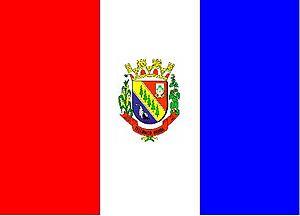
Telêmaco Borba est une ville brésilienne du centre-est de l'État du Paraná. Sa population était estimée à 77 276 habitants en 2017. La ville possède un aéroport, l'Aéroport de Telêmaco Borba.